Books of Magick: Life During Wartime

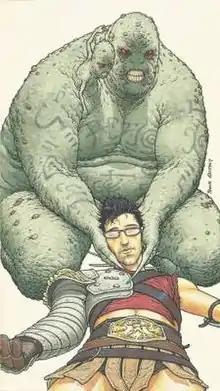
The Cherish on the cover of issue #9, art by Frank Quitely.

Tim arrives back in the real world along with Brewster. While deciding what to do they encounter a group of Alfar, a Faerie race known for eating other sentients, Tim begins a relationship with one of their women named Birgit. After coming to a decision on what his actions should be Tim transports his allies to the prison in Thule where Cat and Midian are being held. They rescue Cat but Midian dies from wounds he received while being tortured.